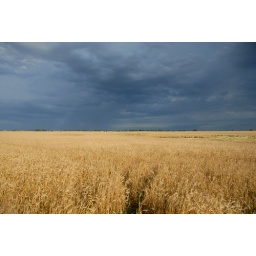
Dark storm clouds hover low over a golden wheat crop.